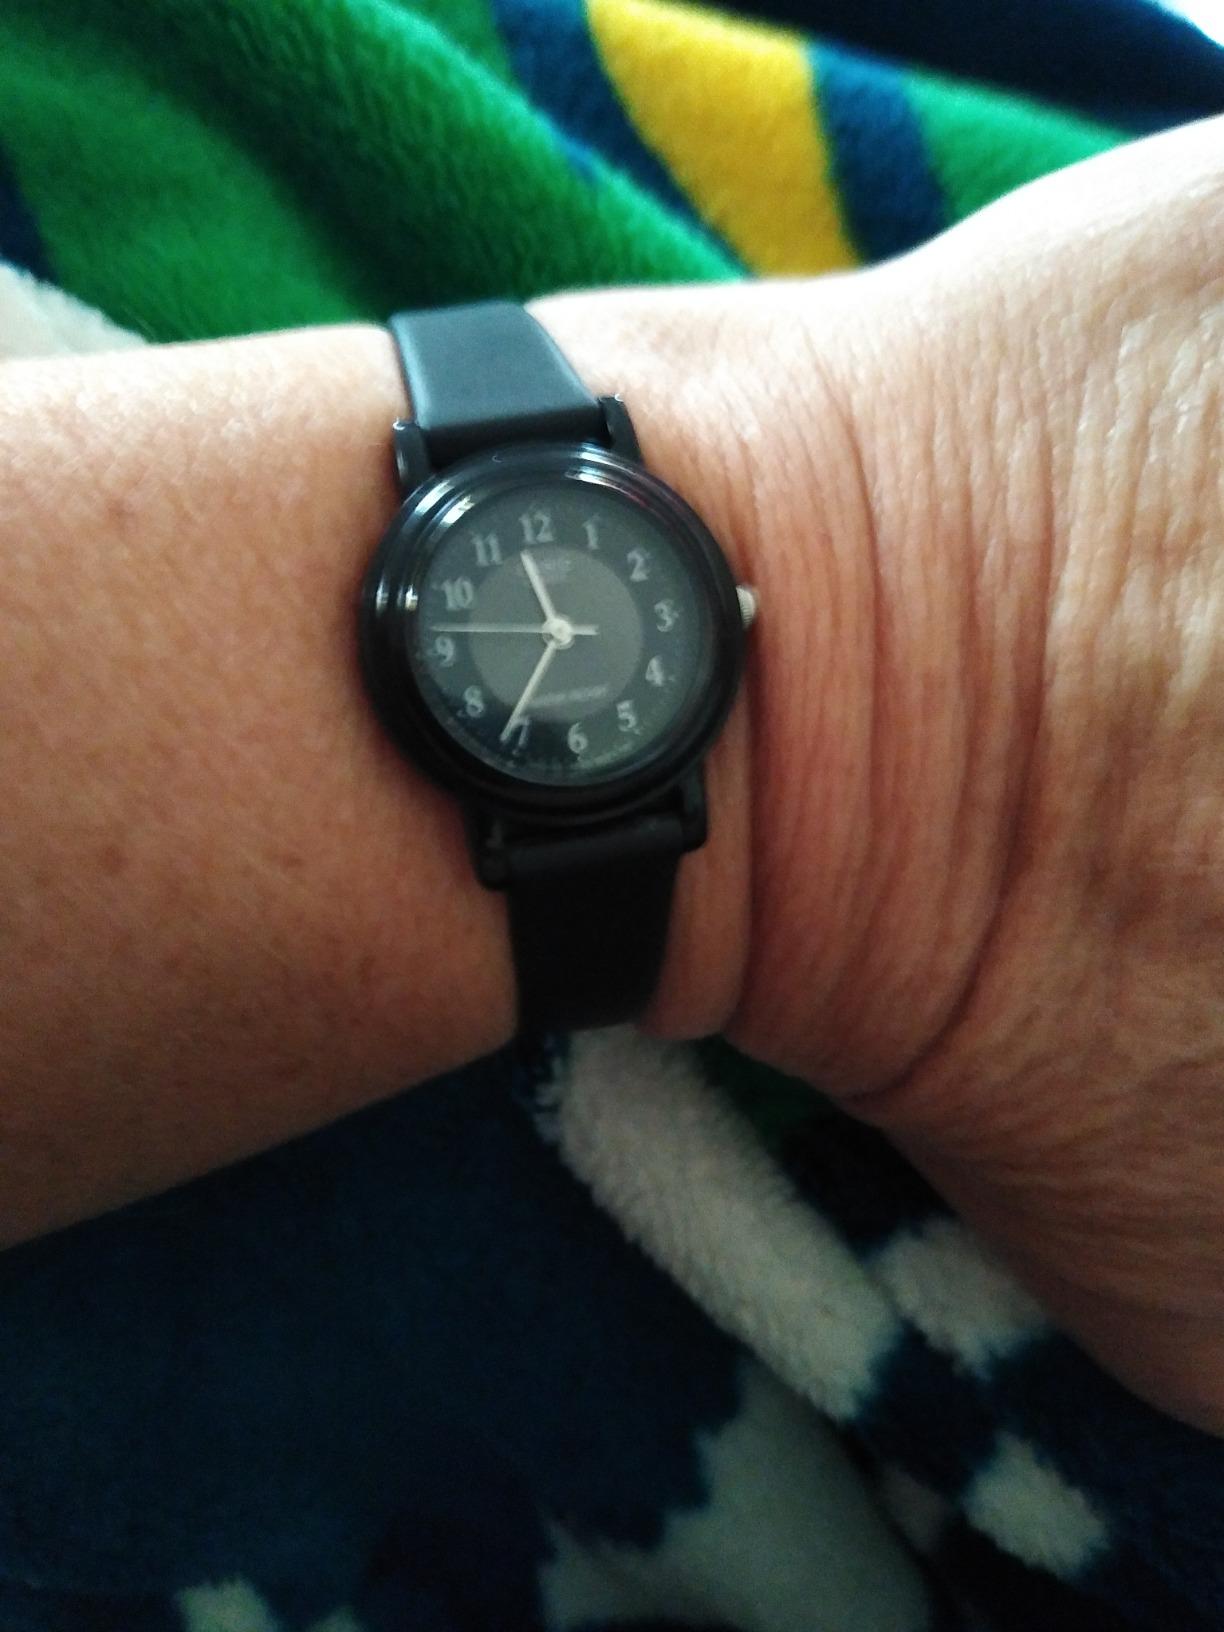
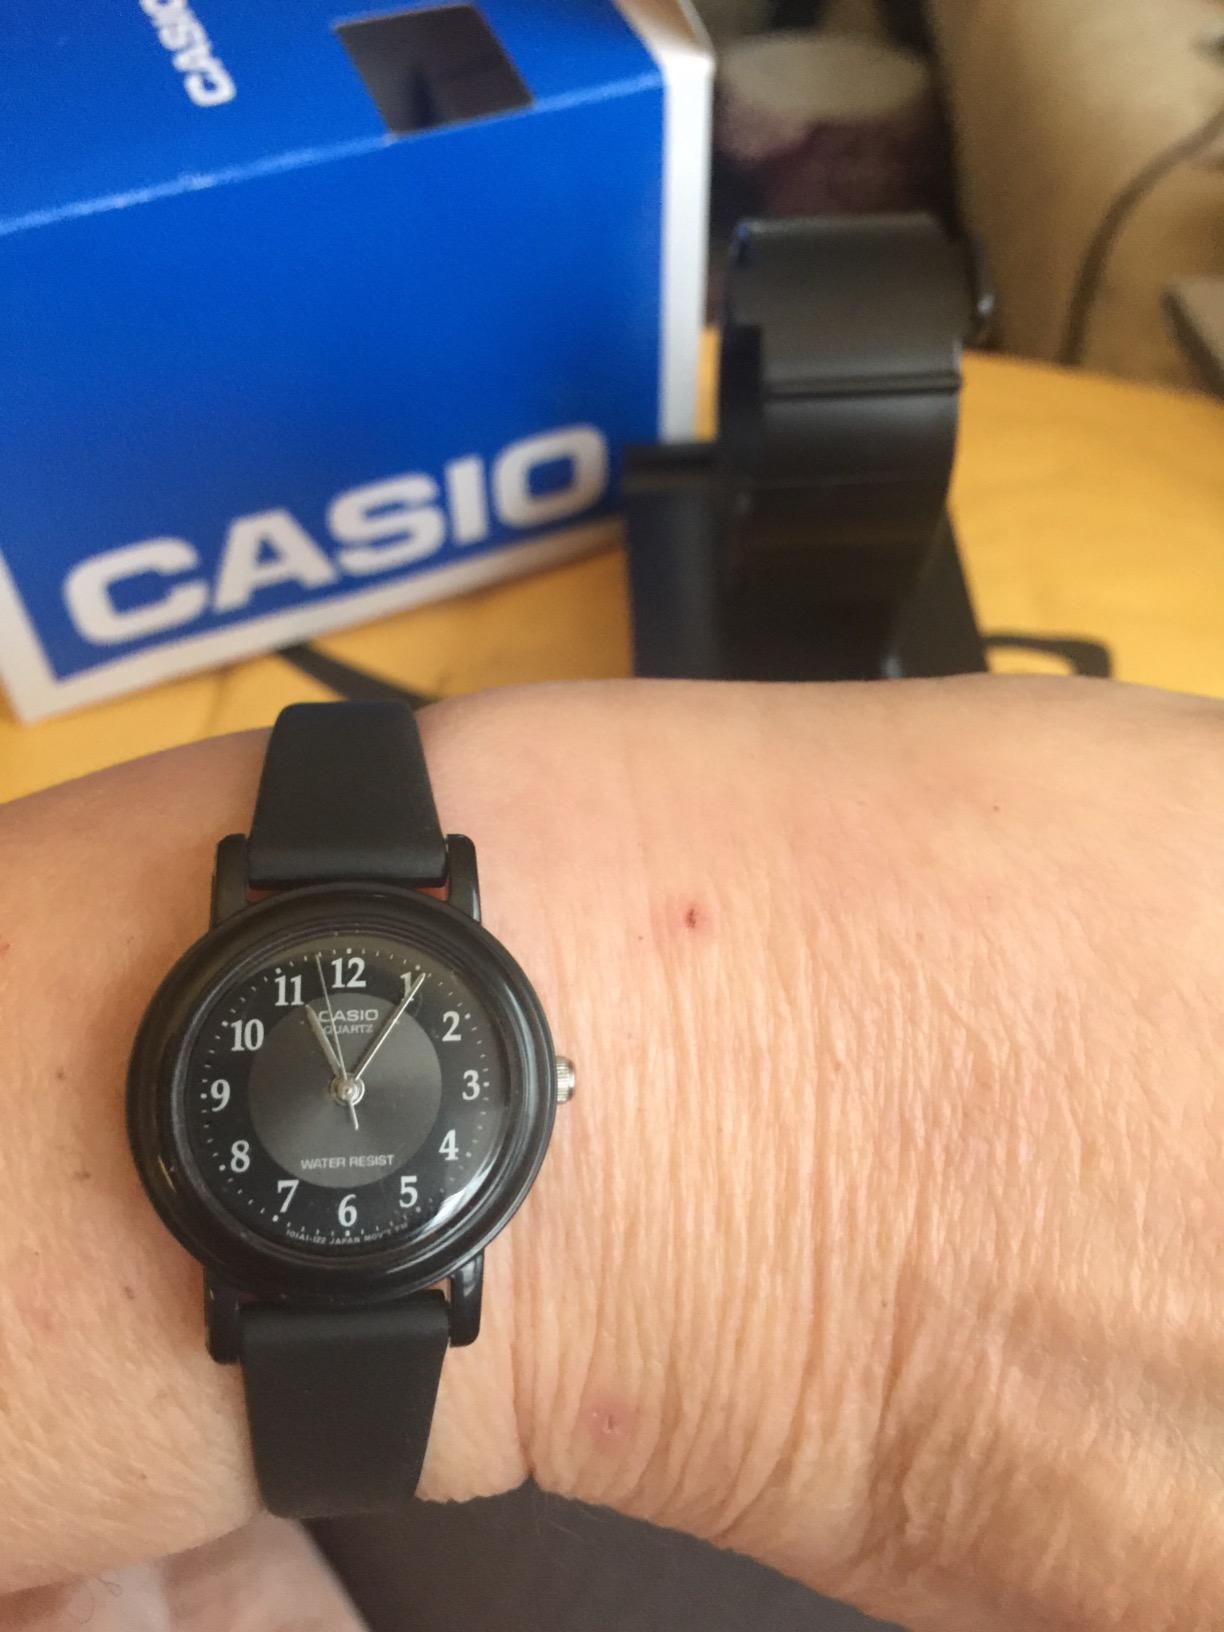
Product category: accessories_watch
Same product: yes